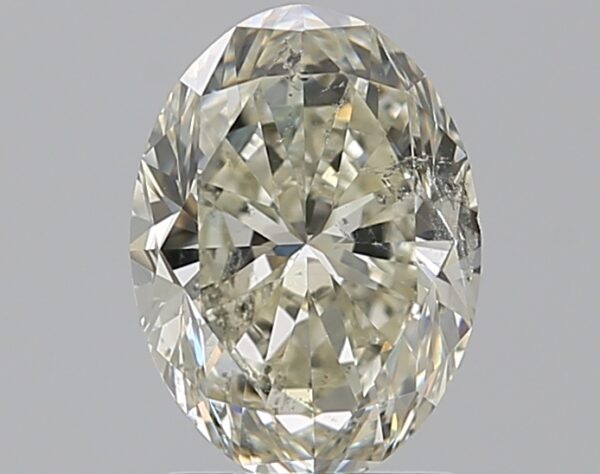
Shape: oval
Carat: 1.7
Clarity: SI2
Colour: L
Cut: VG
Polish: EX
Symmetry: VG
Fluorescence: ST
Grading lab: GIA
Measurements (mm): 8.96 x 6.54 x 4.31